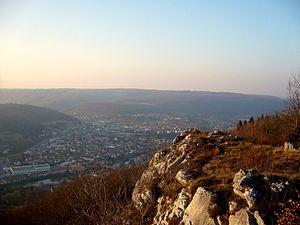
Le site des Roches, près de Pont-de-Roide"
La réserve naturelle régionale du Crêt des Roches est une réserve naturelle régionale située en Bourgogne-Franche-Comté. Classée en 2009, elle occupe une surface de 43 hectares et protège une corniche calcaire dominant la vallée du Doubs.